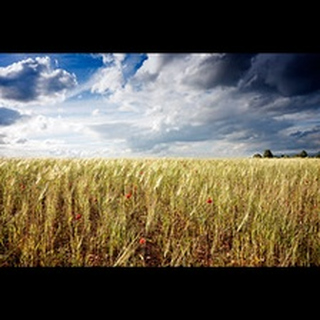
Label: wheat_blast